Abdelkrim Ghallab

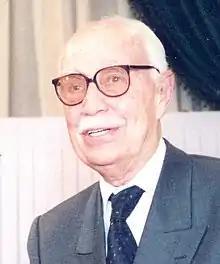
Abdelkrim Ghallab

Abdelkrim Ghallab (December 31, 1919, in Fes – August 14, 2017, in El Jadida) was a Moroccan political journalist, cultural commentator, and novelist. He is an important figure both in the literary and political field (editor of the Istiqlal Party daily al-Alam).